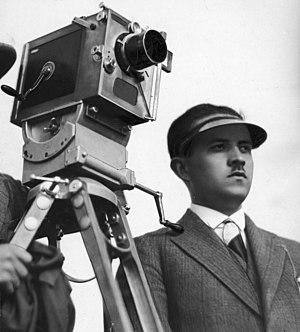
Henryk Szaro né le 21 octobre 1900 à Varsovie, et mort fusillé par les nazis le 8 juin 1942 dans le ghetto de Varsovie est un réalisateur et scénariste polonais.
L’histoire du cinéma polonais est presque aussi longue que celle de la cinématographie car inaugurée par l'invention du pléographe par Kazimierz Prószyński en 1894 avant même le célèbre cinématographe des frères Lumière.